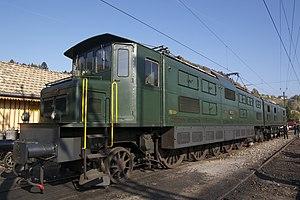
La Fondation pour le patrimoine historique des CFF ou CFF Historic, appelée en allemand Stiftung Historisches Erbe der SBB ou plus simplement SBB Historic, est une fondation. L'établissement principal se trouve à Windisch, en Suisse.
L'Ae 8/14 est une locomotive électrique suisse, fabriquée en seulement trois exemplaires. L'Ae 8/14 a la particularité d'être une locomotive double, ce qui lui permettait d'avoir une puissance importante et de tracter des trains de marchandises très lourds, Elles perdirent rapidement de l'importance, à la suite de la mise en service des Ae 6/6 entre 1941 et 1944. Elles n'eurent en effet jamais de descendance. Aujourd'hui, seules la 11801 en état de marche avec CFF Historic et la 11852 hors service exposée au Musée des Transports de Lucerne